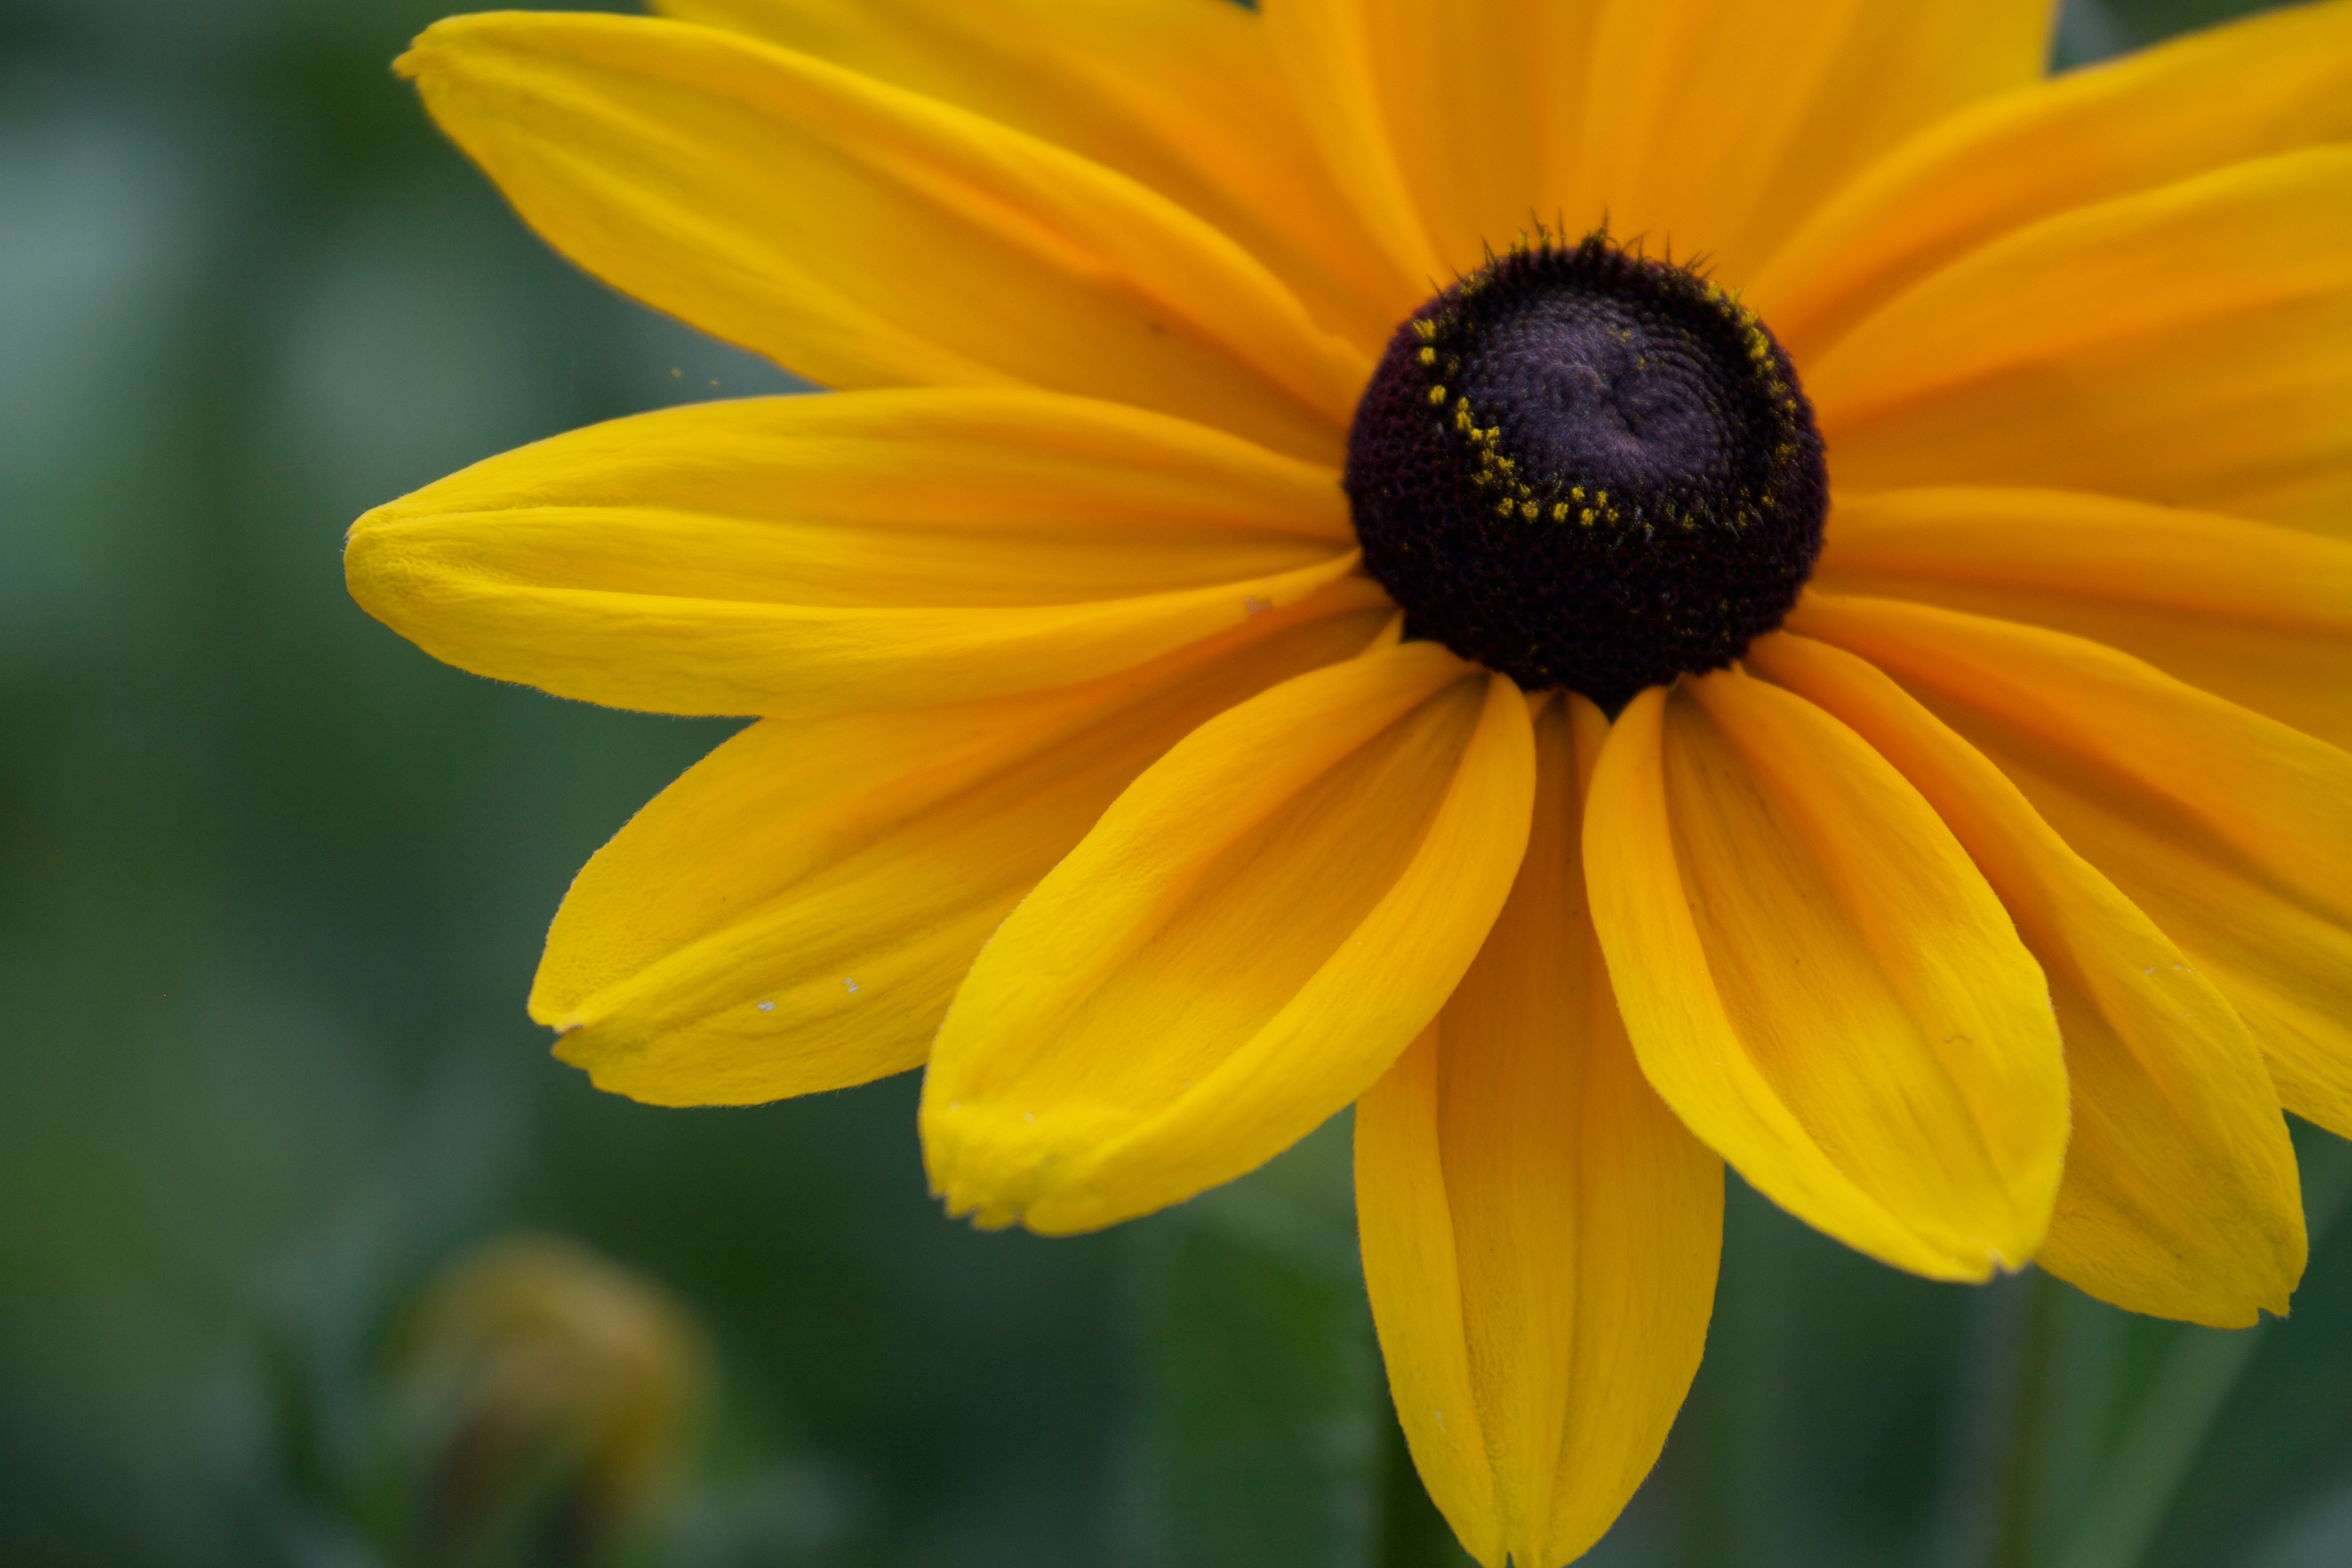
flowering plant, black eyed susan, petal, flower, yellow, plant, pollen, close up, sunflower, daisy family, macro photography, wildflower, annual plant, perennial plant